Gateshead

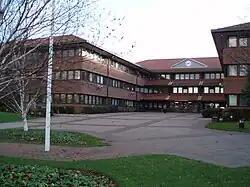
Gateshead Civic Centre completed in 1987

In 1974, following the Local Government Act 1972, the County Borough of Gateshead was merged with the urban districts of Felling, Whickham, Blaydon and Ryton and part of the rural district of Chester-le-Street to create the much larger Metropolitan Borough of Gateshead.